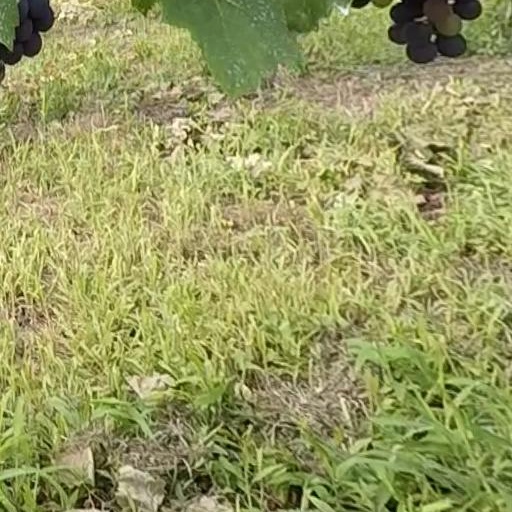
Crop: grape